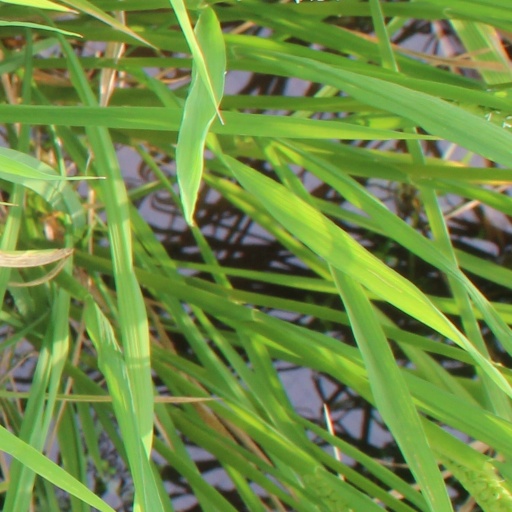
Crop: rice